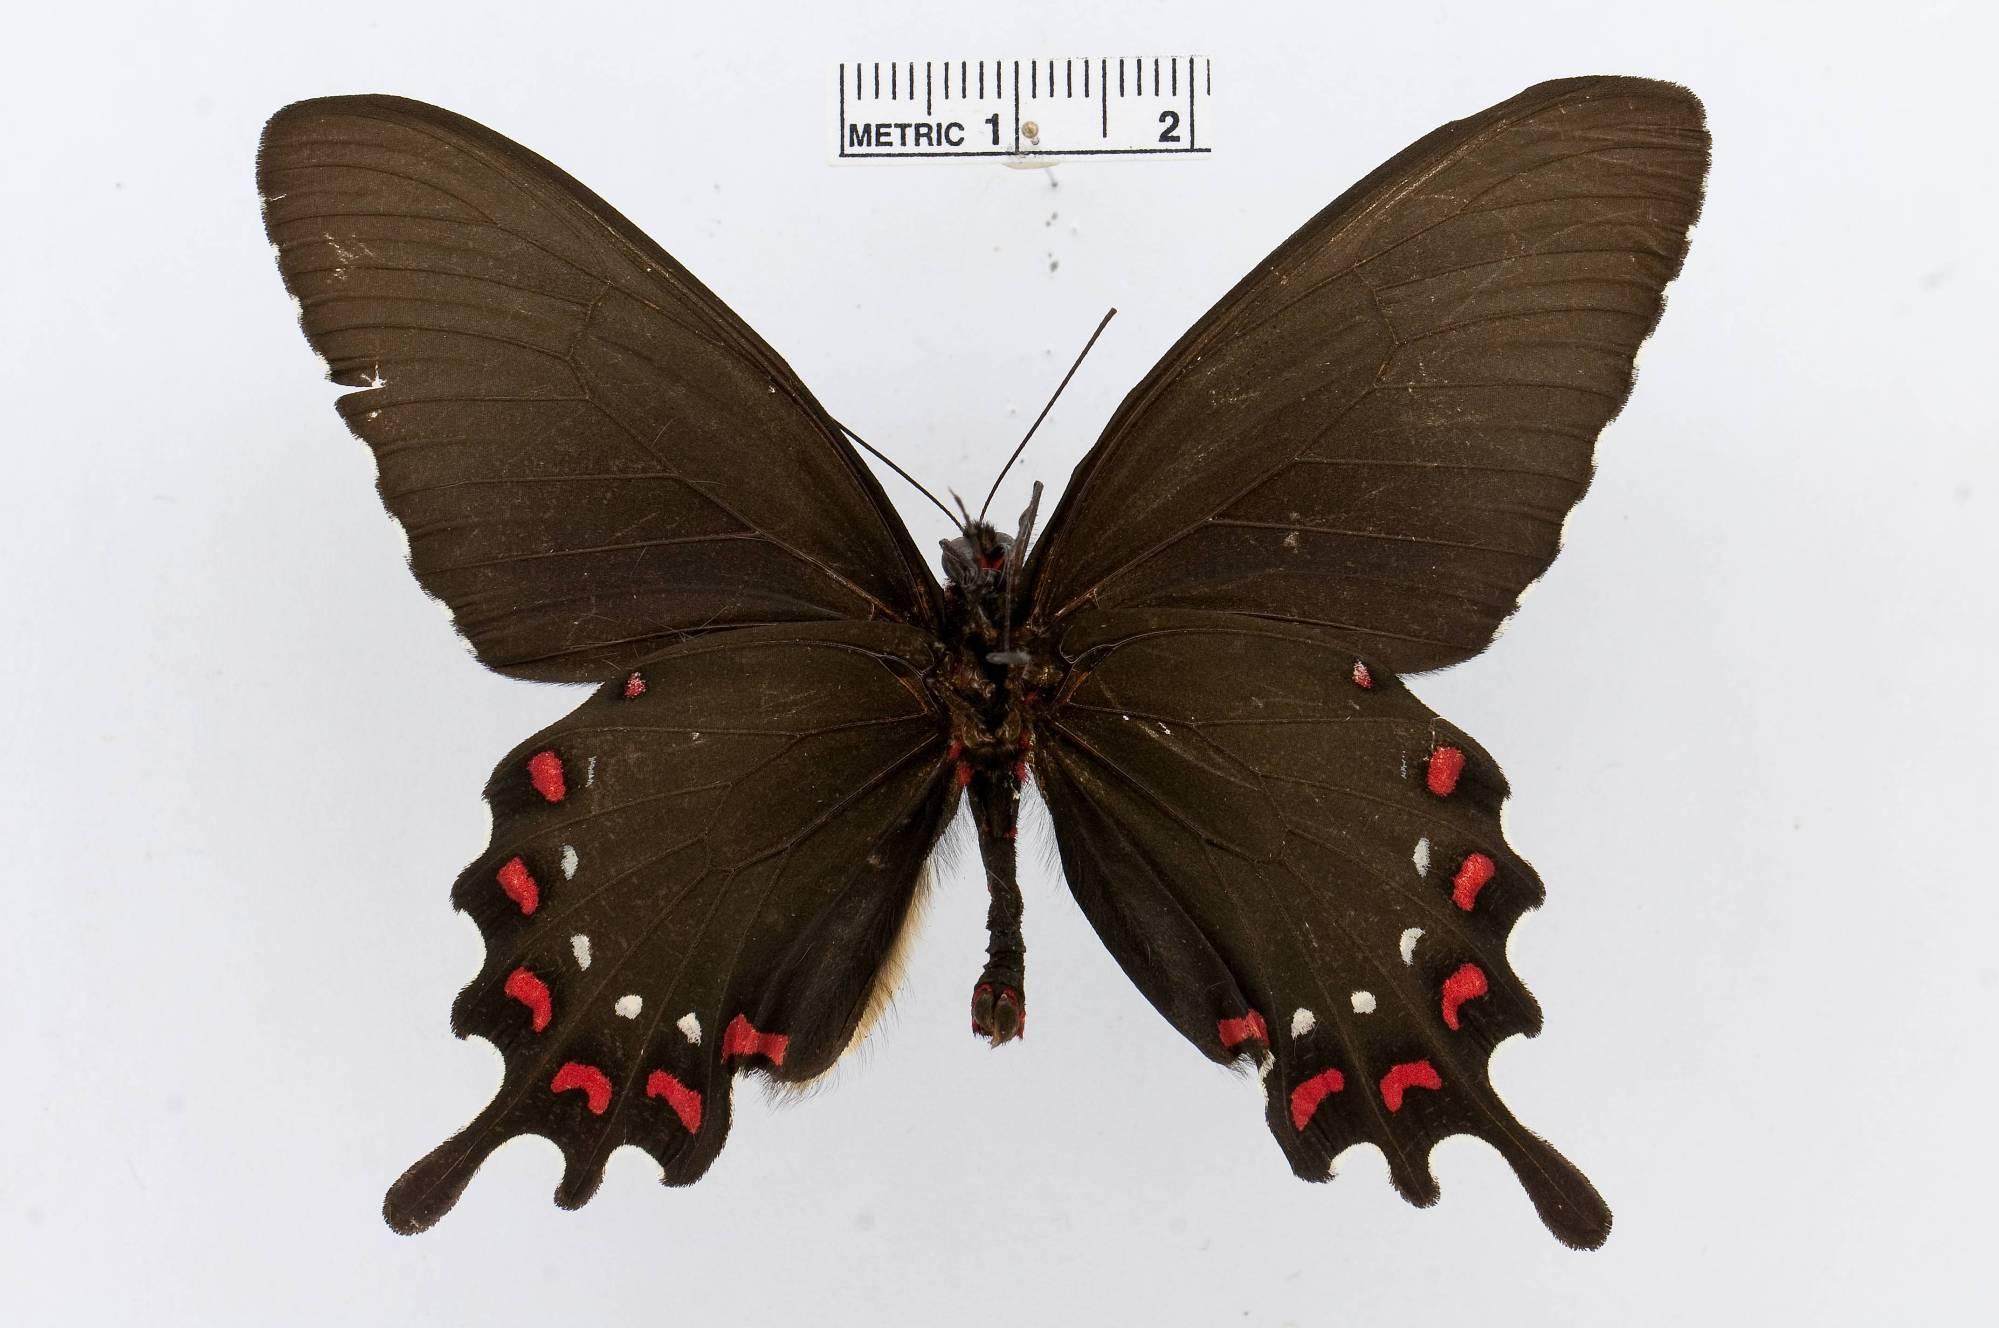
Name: Parides alopius
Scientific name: Parides alopius
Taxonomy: Animalia, Arthropoda, Insecta, Lepidoptera, Papilionidae, Papilioninae
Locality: Guadalajara, [Not Stated], Mexico
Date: [Not Stated]